Bhatti Vikramarka

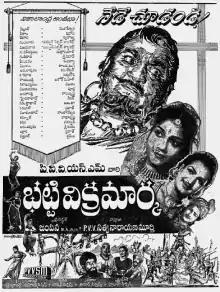
Theatrical release poster

Bhatti Vikramarka is a 1960 Indian Telugu-language swashbuckling adventure film, produced by P. V. V. Satyanarayana Murthy under the P.V.V.S.M. Productions banner and directed by Jampana. It stars N. T. Rama Rao, Anjali Devi, Kanta Rao and music composed by Pendyala Nageswara Rao. It is a commercial hit film that ran for 100 days. The film was dubbed into Tamil as "Patti Vikramathithan".